John Harrison (died 1669)

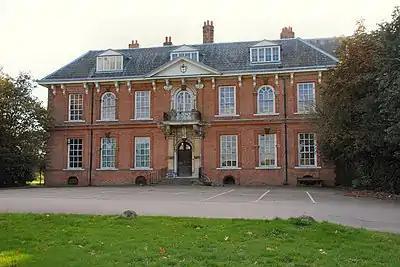
Balls Park, Hertford

Harrison was born in Lancaster, the 12th son of a yeoman, and went to London in 1611 at the age of 22. He was one of the first to suggest the position of commissioner of the customs and was given that post.